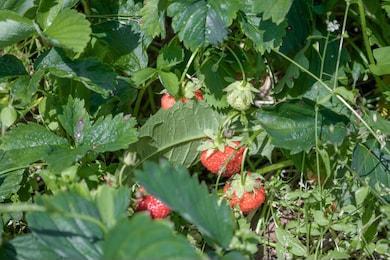
Label: Strawberry